Aqua Anio Novus

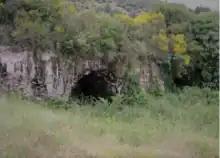
Ponte Arcinelli

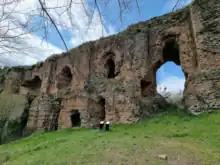
Ponte San Antonio

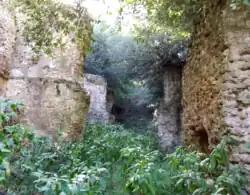
Ponte Barucelli

Aqua Anio Novus bridges visible today include: Ponte degli Arci, Ponte Arcinelli, Ponte Sant Antonio and Ponte Barucelli.